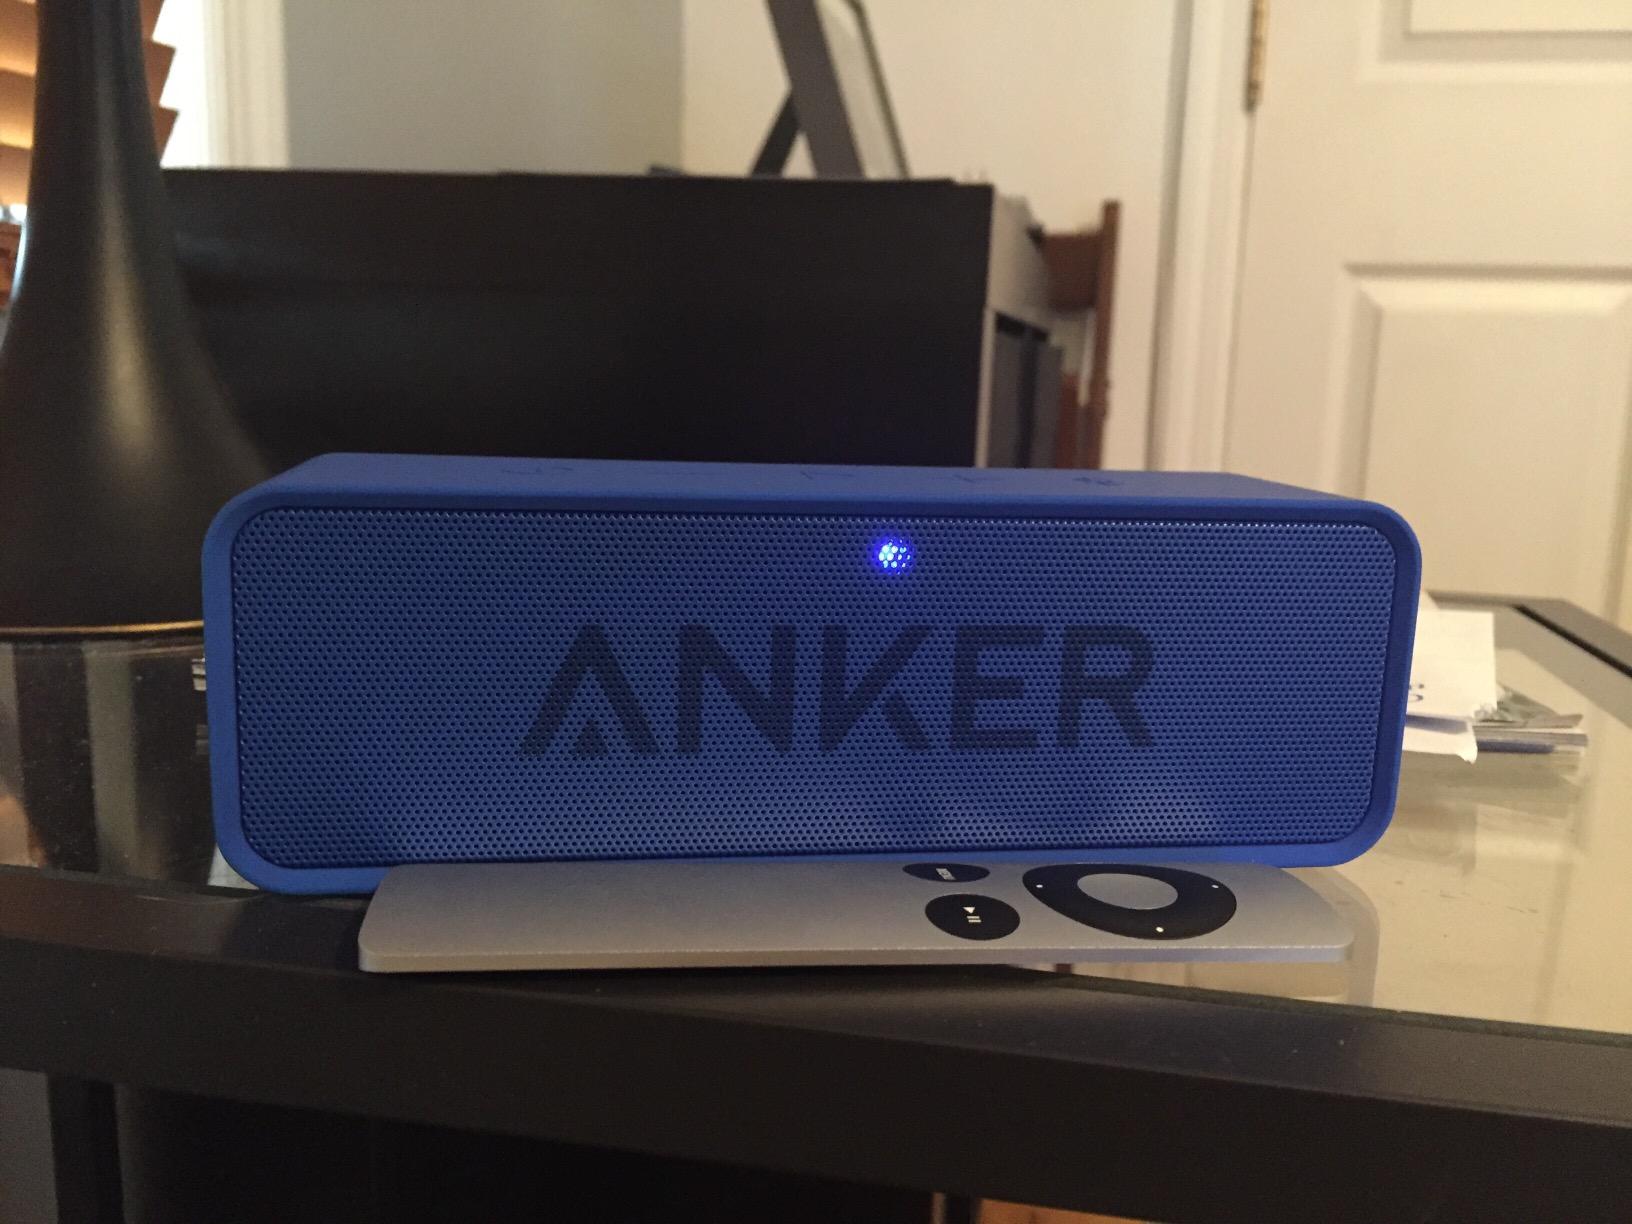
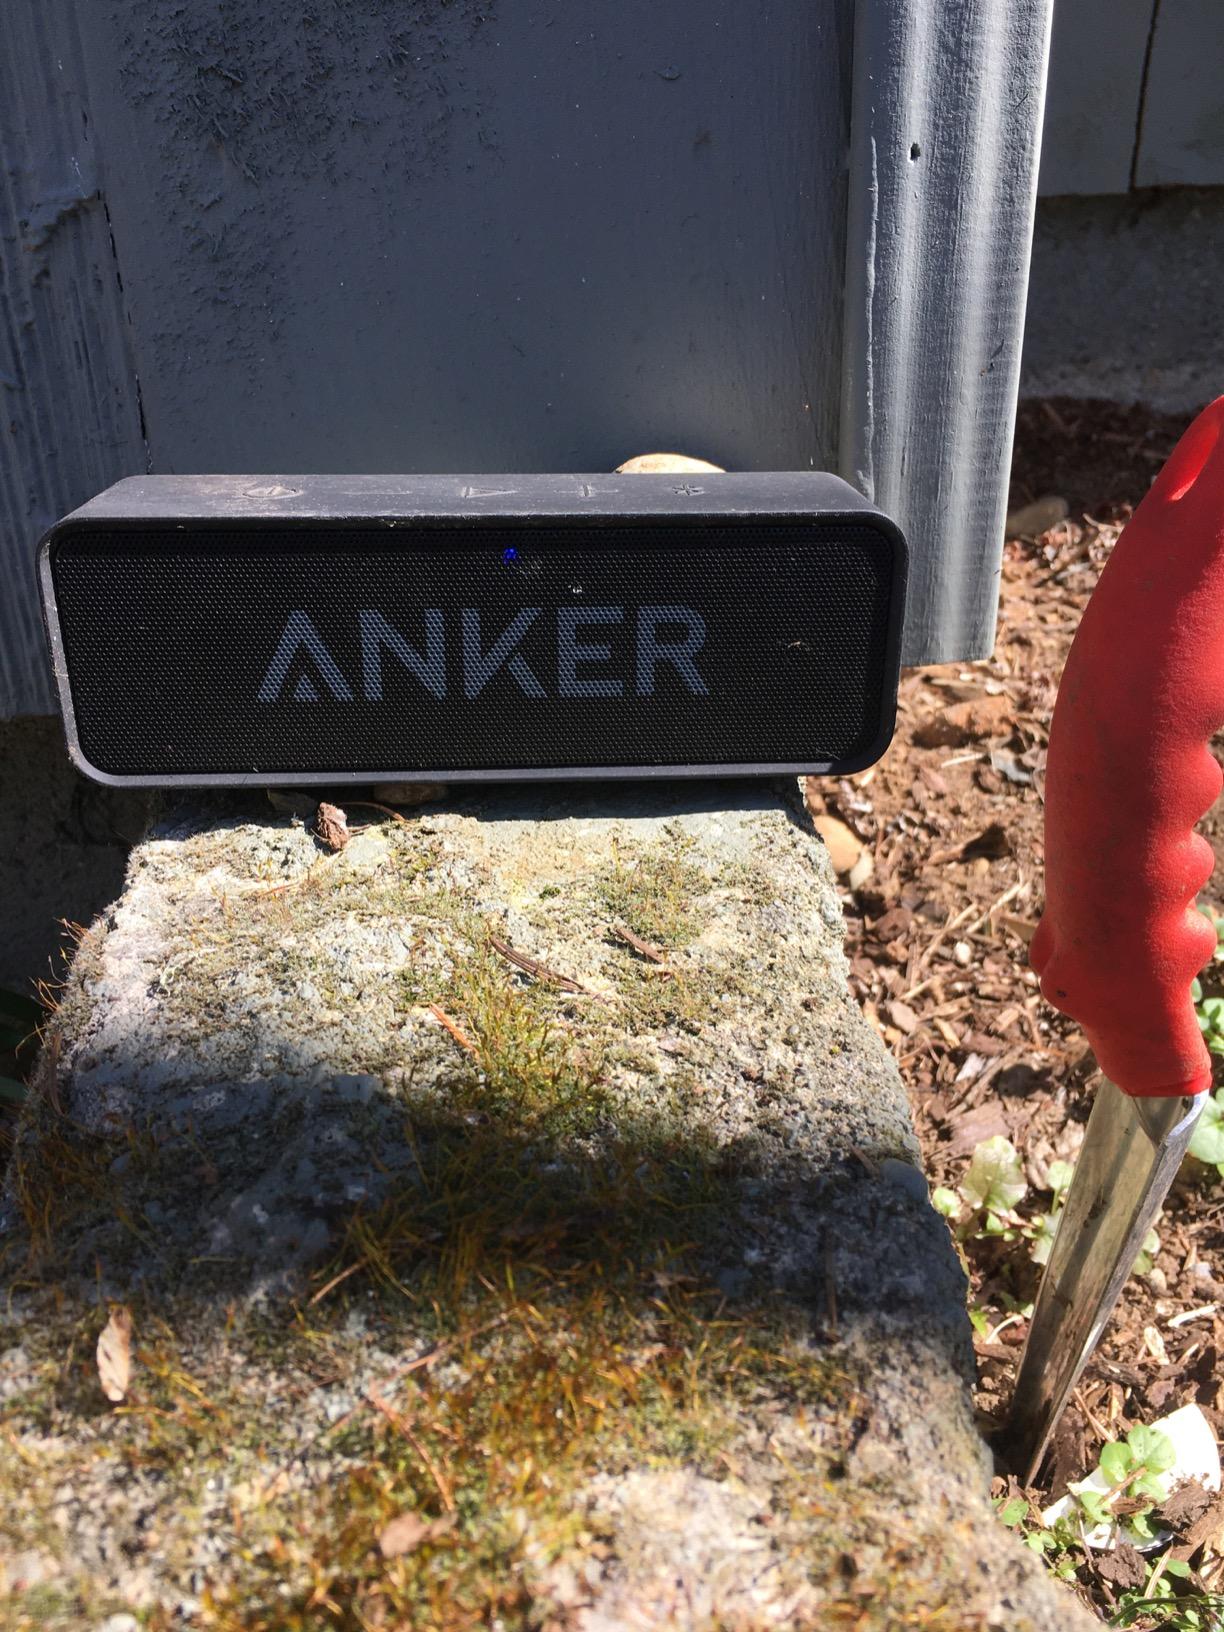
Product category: speaker
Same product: no